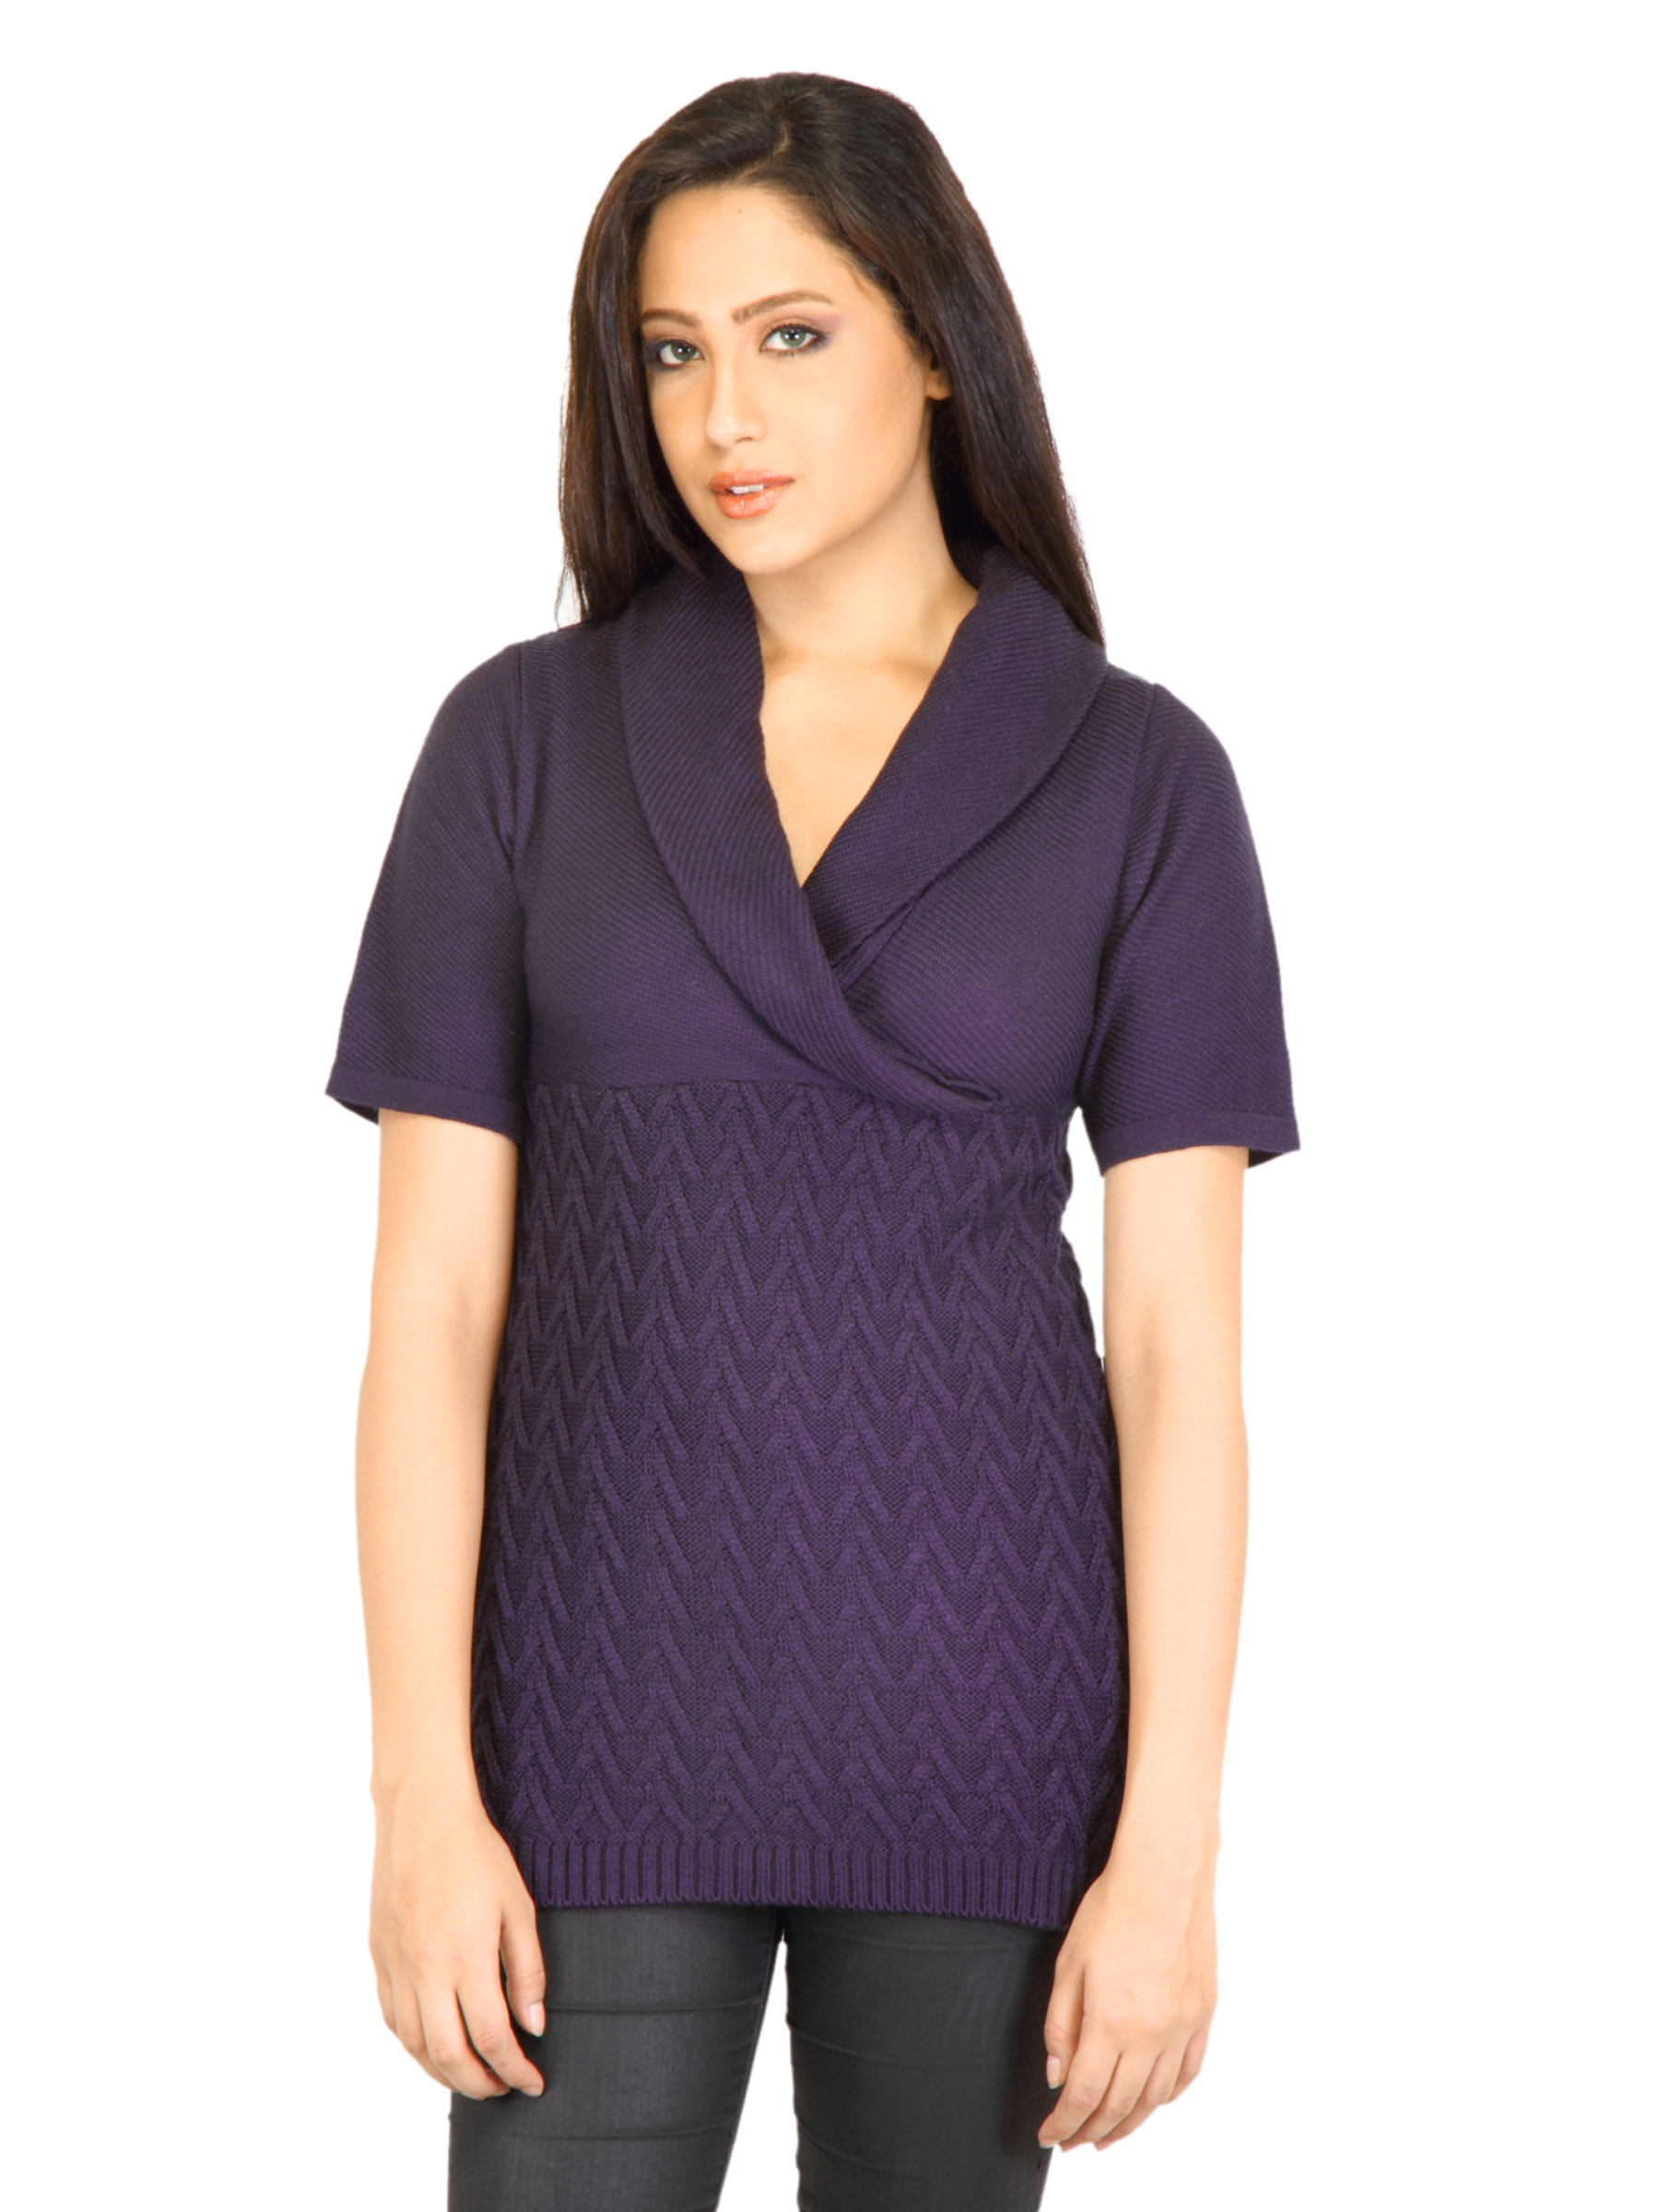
Jealous 21 Women Solid Purple Knit Top
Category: Apparel / Topwear / Tops
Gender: Women
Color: Purple
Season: Fall 2011
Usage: Casual